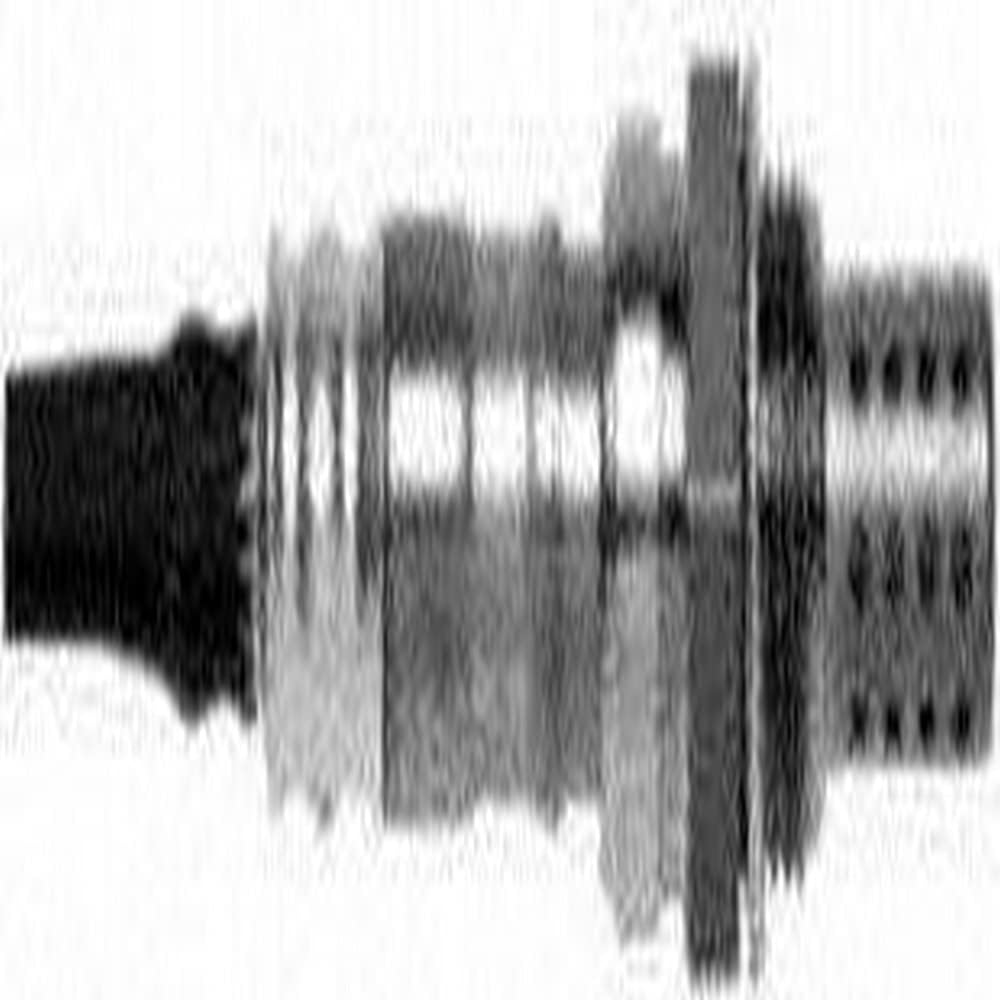
Denso 234-3002 Oxygen Sensor
Category: Automotive
Denso 234-3002 Oxygen Sensor
Features: Designed to detect the amount of oxygen in the exhaust system | Constructed from high quality material | Features double protection layer, aluminum oxide trap layer, PTFE filter and stainless steel housing | Manufactured with precision to meet OE standards | Easy installation